Ransom School "Pagoda"

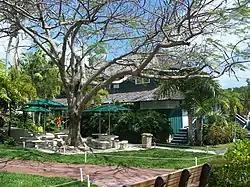

The Ransom Everglades School "Pagoda" is a historic school building at 3575 Main Highway in Coconut Grove, Miami, Florida. On July 25, 1973, it was added to the U.S. National Register of Historic Places as the Ransom School "Pagoda".